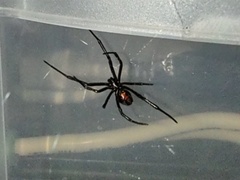
Species: Lactrodectus_hesperus